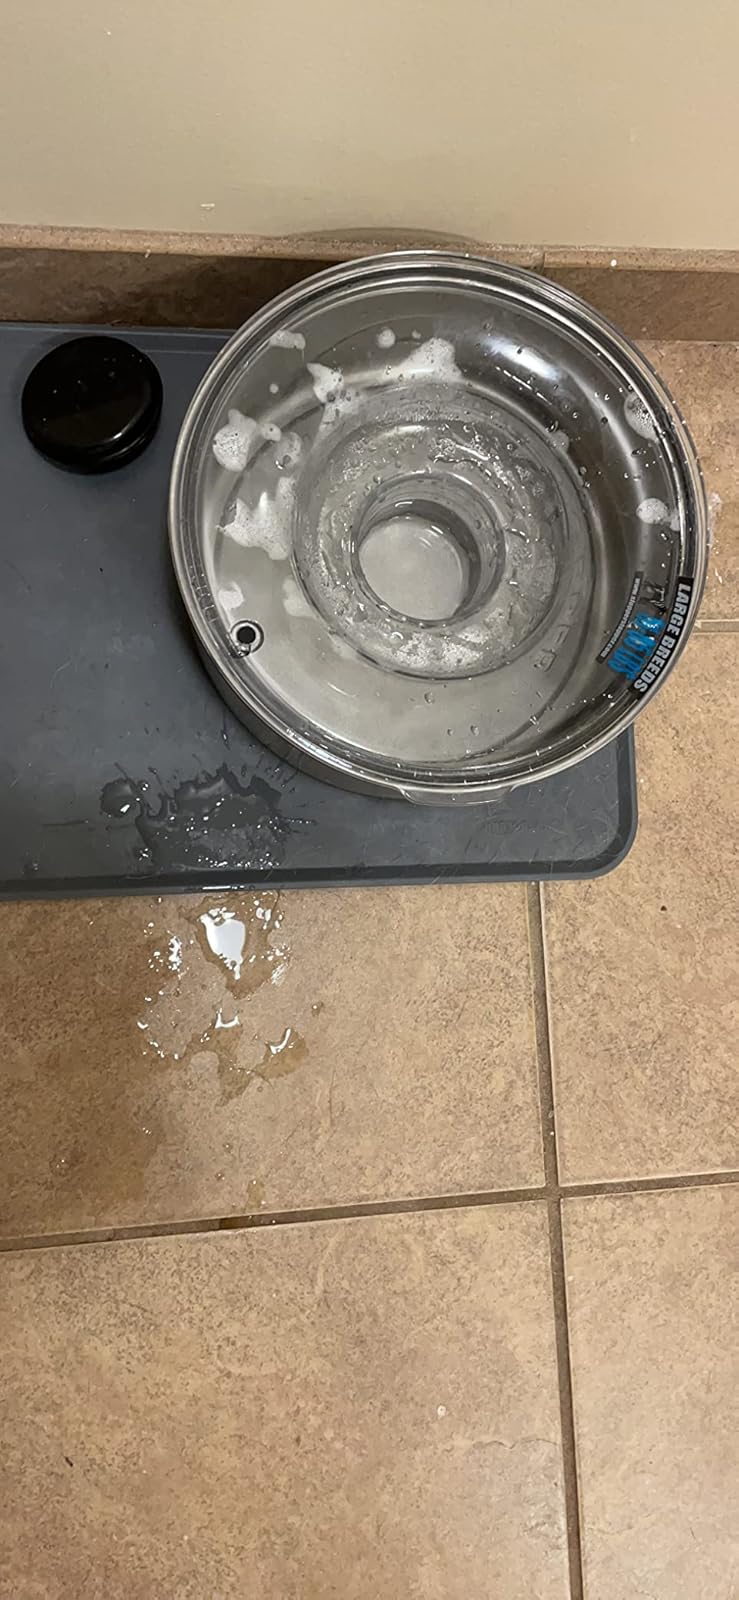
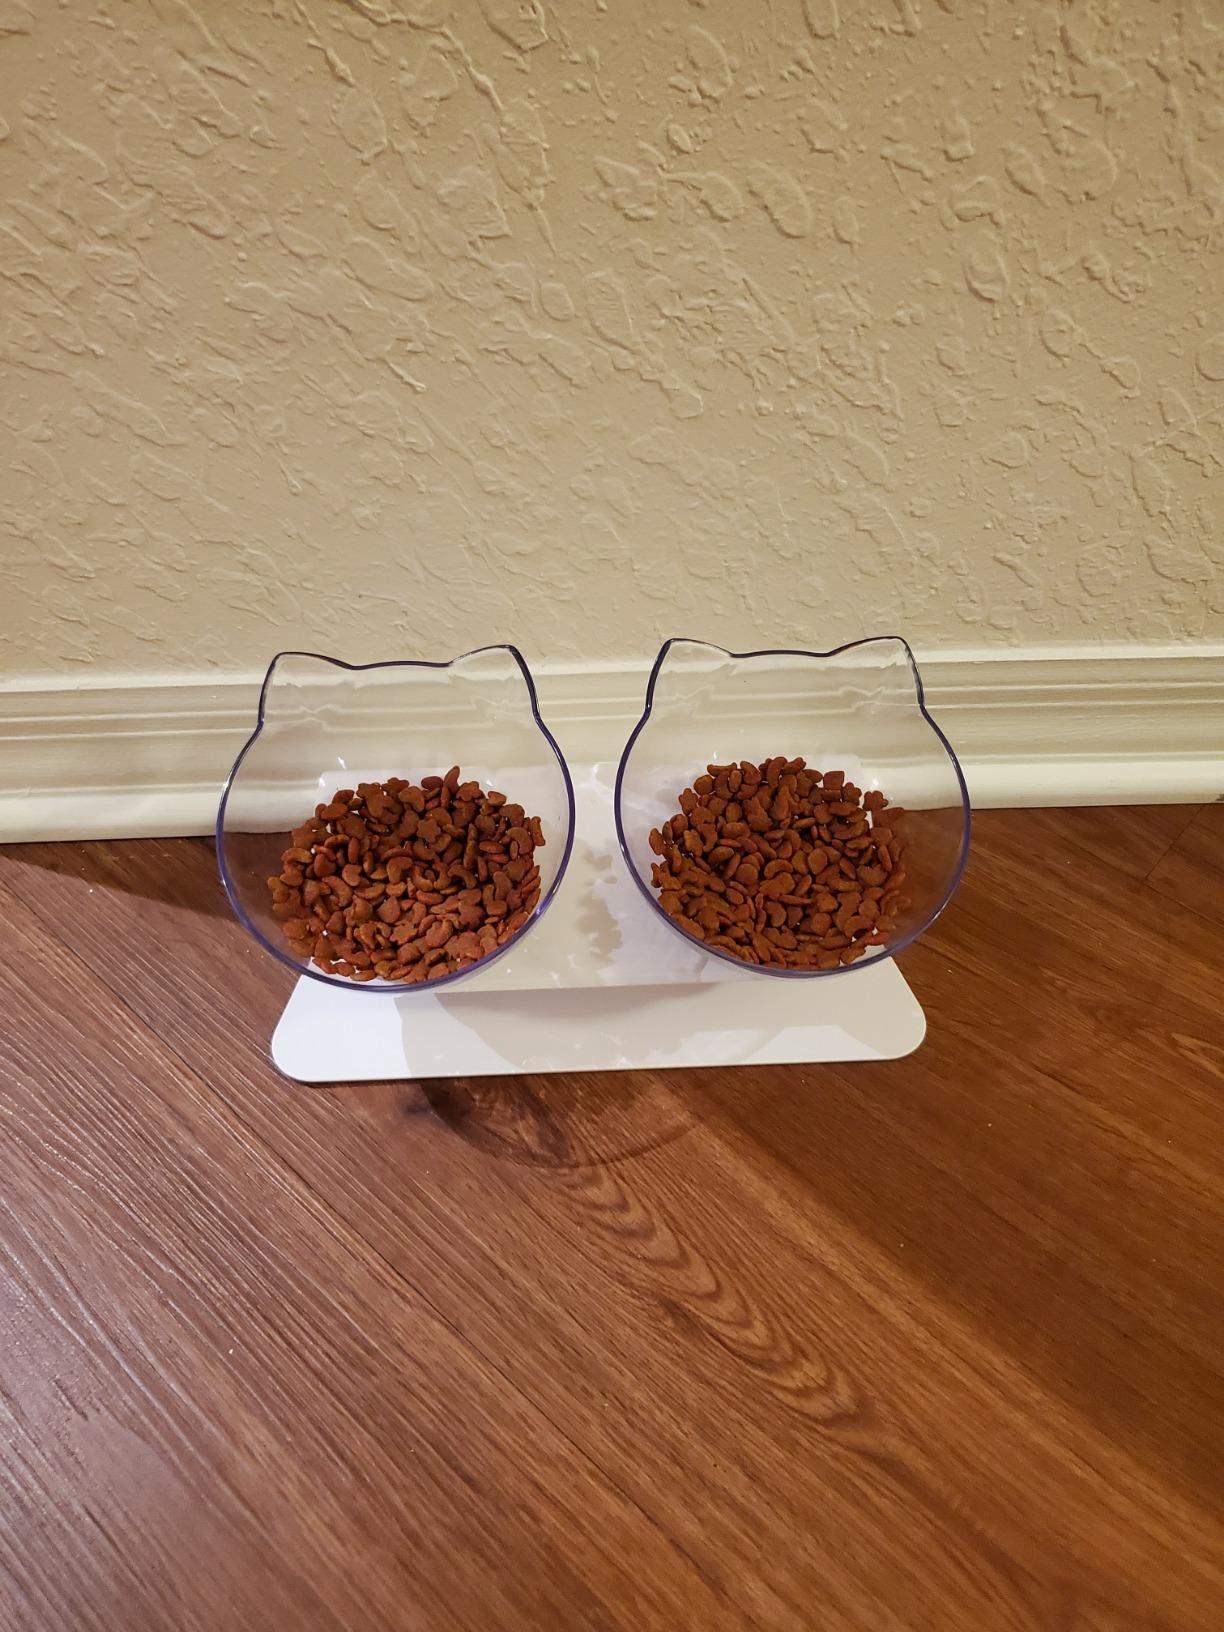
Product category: items_bowl
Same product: no